Kehvatlal Parivar

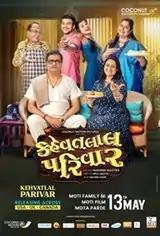
Official US release poster

Kehvatlal Parivar is a 2022 Indian Gujarati comedy drama film written and directed by Vipul Mehta and produced by Rashmin Majithia under the banner Coconut Motion Pictures. It stars Siddharth Randeria, Supriya Pathak, Vandana Pathak, Sanjay Goradia, Bhavya Gandhi and Shraddha Dangar. The film was released on 6 May 2022 and was reviewed positively by critics and it became one of the highest-grossing film of Gujarati cinema.